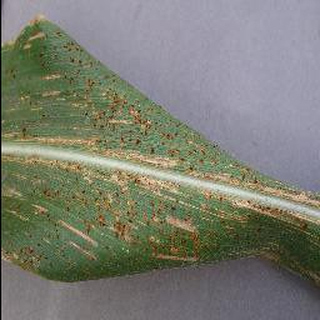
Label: corn_cercospora_leaf_spot